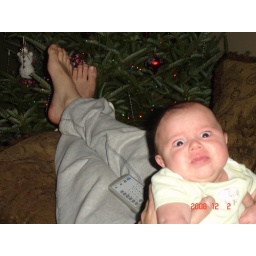
I was trying to get a cute picture with the Christmas tree in the background...didn't work! :)